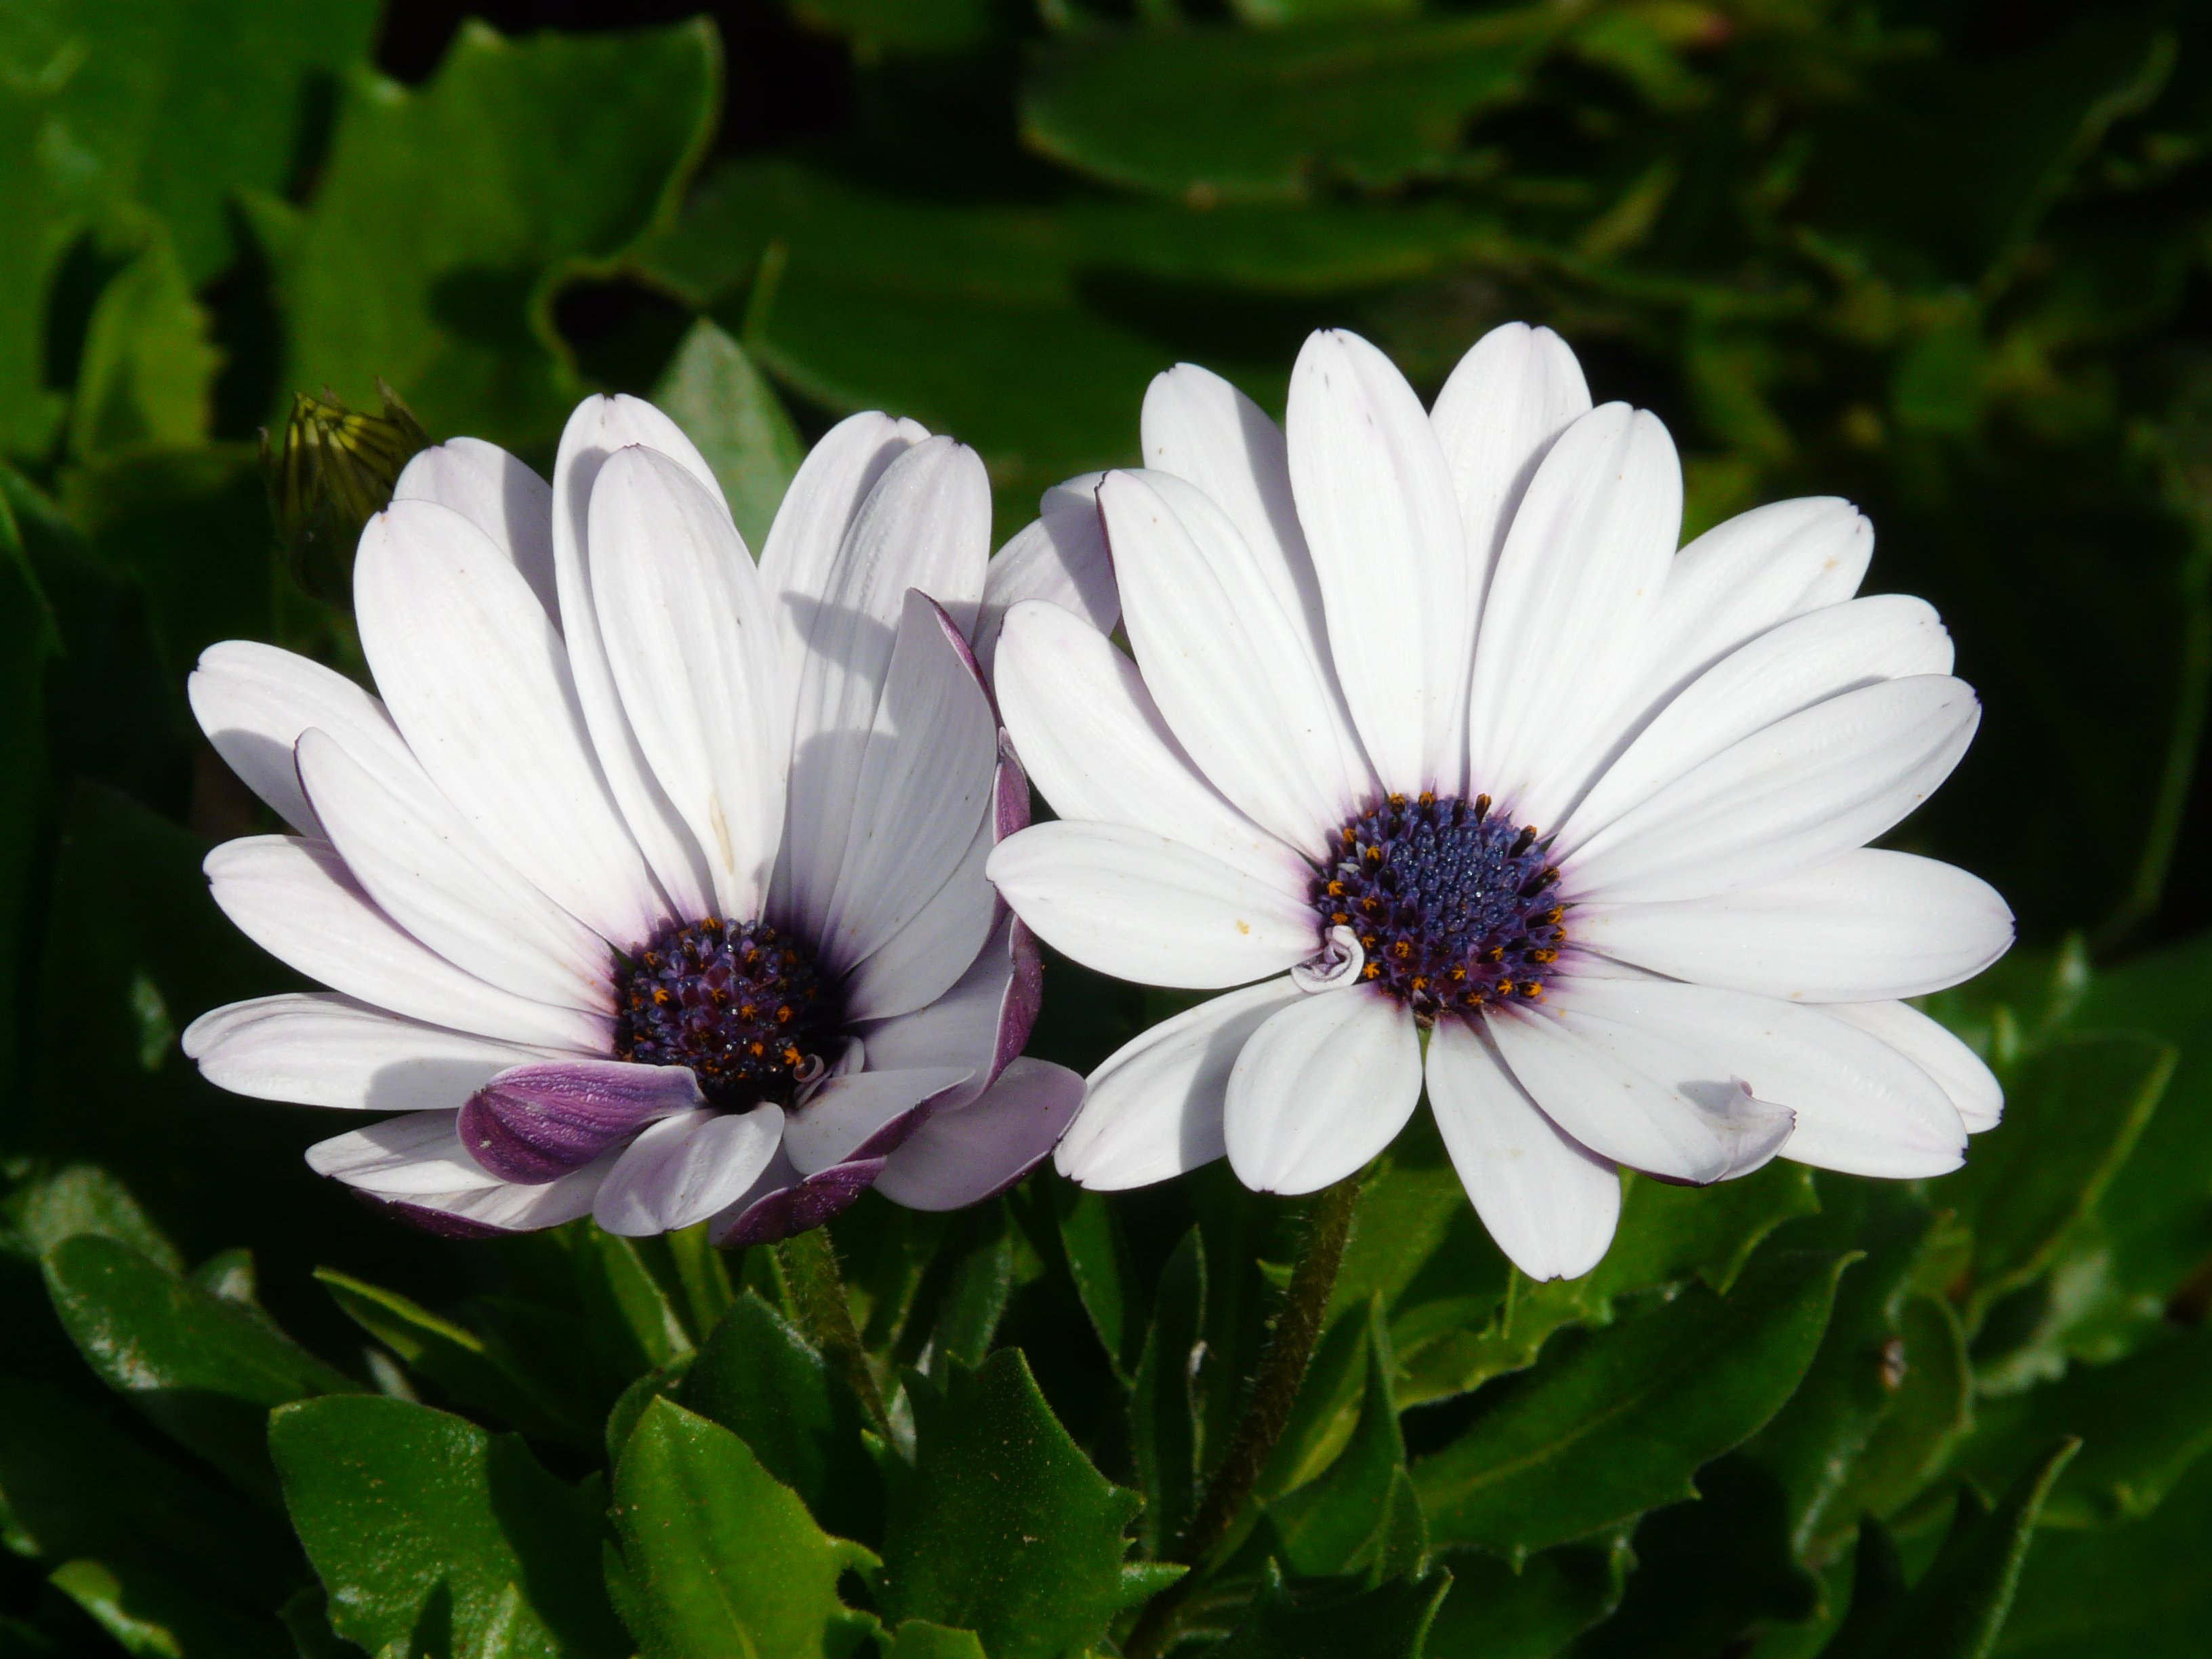
blossom, plant, white, flower, petal, summer, daisy, botany, flora, wildflower, flowers, gerbera, macro photography, flowering plant, daisy family, cut flowers, oxeye daisy, annual plant, land plant, marguerite daisy, garden cosmos